History of the Denver Broncos

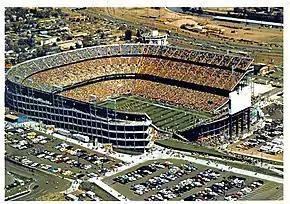
Denver Mile High Stadium was the home of the Broncos from 1960–2000

Denver had the worst record of any original AFL team, with a record of 39–97–4 in the league. They were the only original AFL team never to have played in the title game during the upstart league's 10-year history. Indeed, they were the only team to never have a winning season, never winning more than five games.